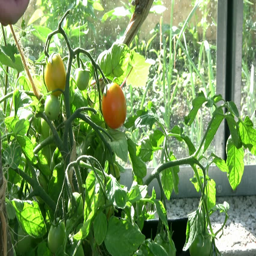
picking tomato in a greenhouse